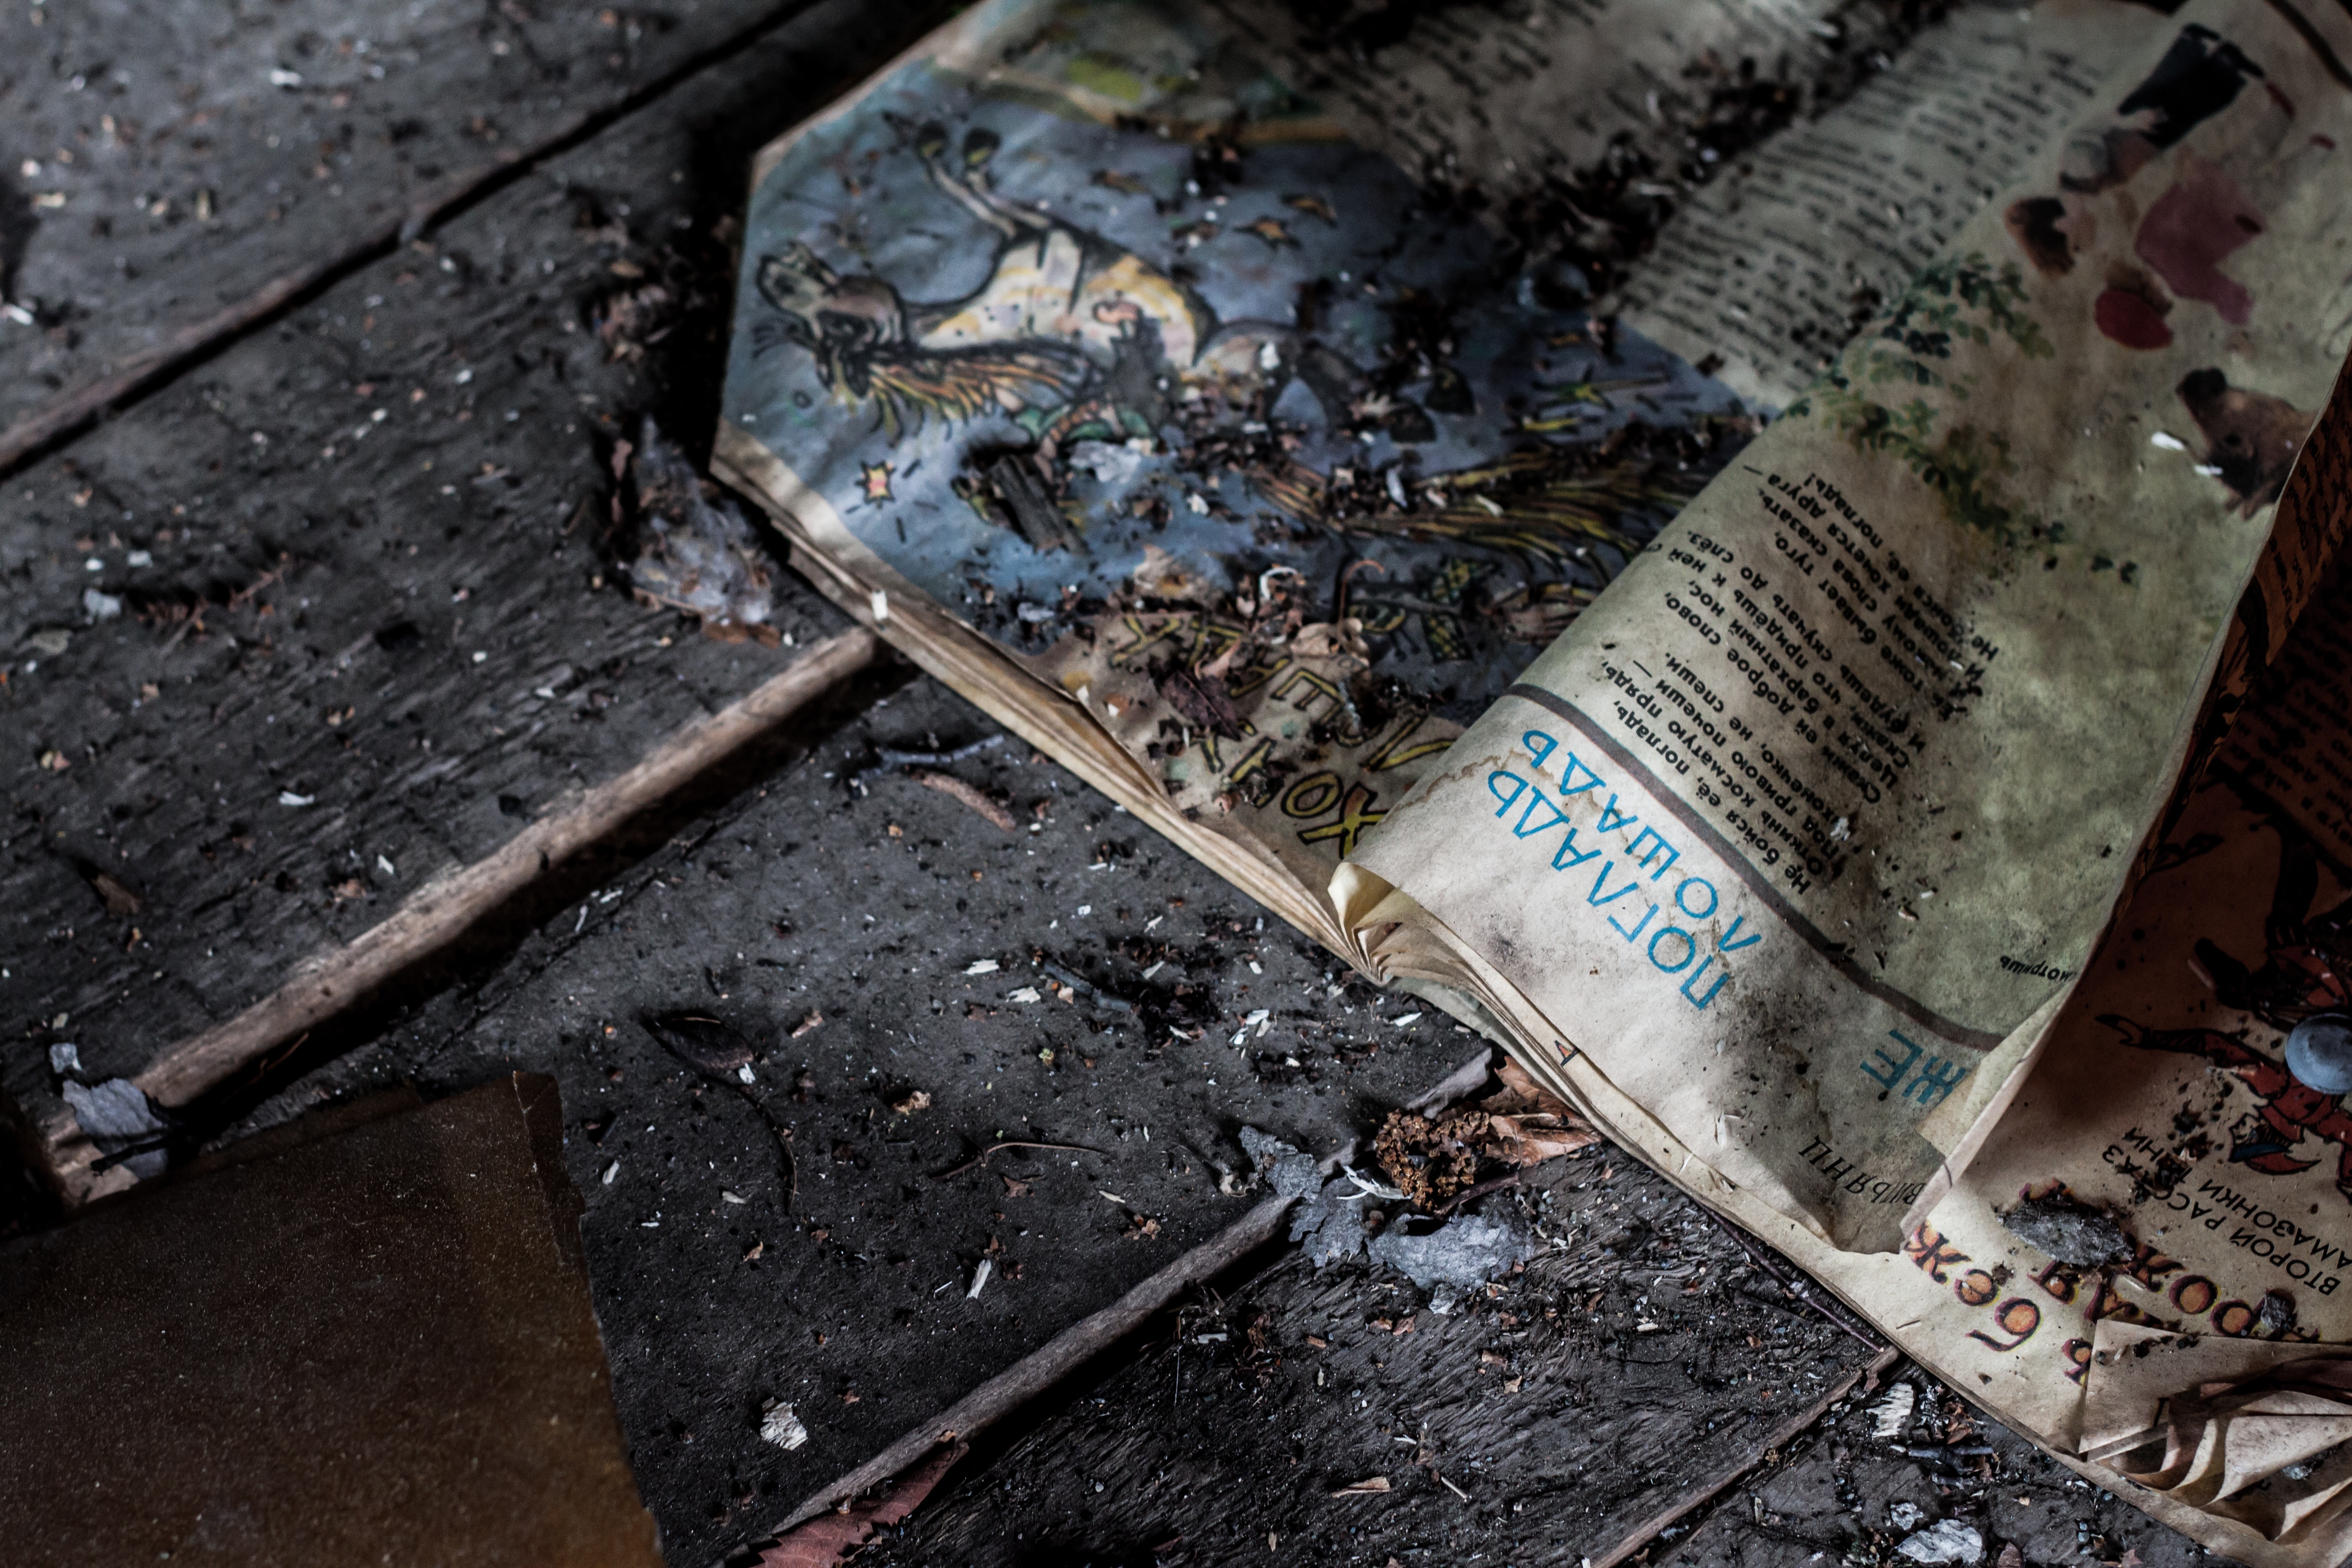
wood, track, old, asphalt, newspaper, soil, ash, paper, material, pages